Chinjusha

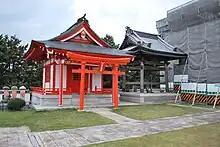
a typical Chinjusha seen on a temple complex

In Japan, a is a Shinto shrine which enshrines a ; that is, a patron spirit that protects a given area, village, building or a Buddhist temple. The Imperial Palace has its own tutelary shrine dedicated to the 21 guardian gods of Ise Shrine. Tutelary shrines are usually very small, but there is a range in size, and the great Hiyoshi Taisha for example is Enryaku-ji's tutelary shrine. The tutelary shrine of a temple or the complex the two together form are sometimes called a . If a tutelary shrine is called "chinju-dō", it is the tutelary shrine of a Buddhist temple. Even in that case, however, the shrine retains its distinctive architecture.